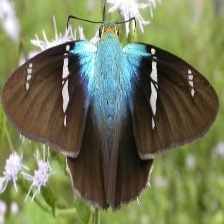
Species: TWO BARRED FLASHER